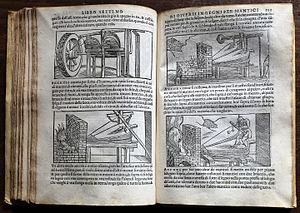
Vannoccio Biringuccio
Pirotechnia
Vannoccio Biringuccio, nogle gange stavet Vannocio Biringuccio, var en italiensk metallurg. Han er best kendt for sin manuel om metalarbejde, De la pirotechnia, der blev udgivet posthumt i 1540.